2012 Pittsburgh Steelers season

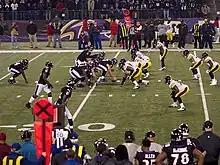
Pittsburgh at Baltimore on December 2

Coming off an 8 turnover performance against the Browns, the Steelers looked to avoid a three-game losing streak. Pittsburgh 3rd-string quarterback, Charlie Batch led the Steelers a 3–0 lead for the first quarter and then after 13 unanswered points by the Ravens, the Steelers outscored the Ravens 20–7 through the rest of the game, giving them a 23–20 victory over the Ravens. This was the Steelers' first win against the Ravens since the 2010–2011 season.